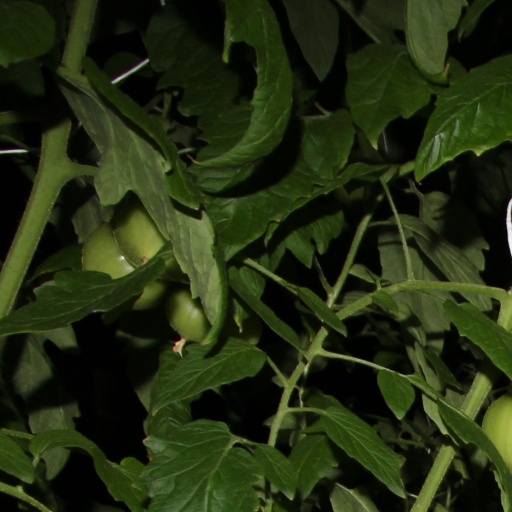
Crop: tomato